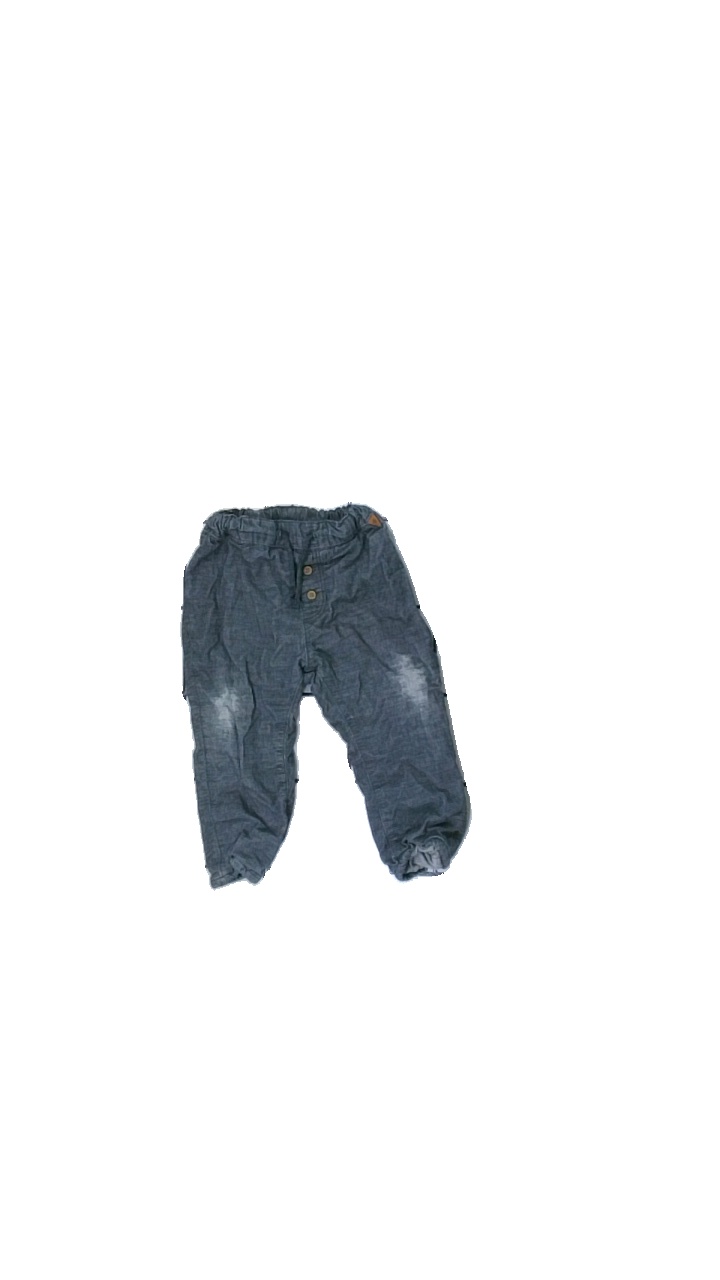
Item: Trousers (Children)
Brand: H&m
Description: Damaged fabric
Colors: Grey
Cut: Loose
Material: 100% Cotton
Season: All
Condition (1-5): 2
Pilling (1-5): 5
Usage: Recycle
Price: <50